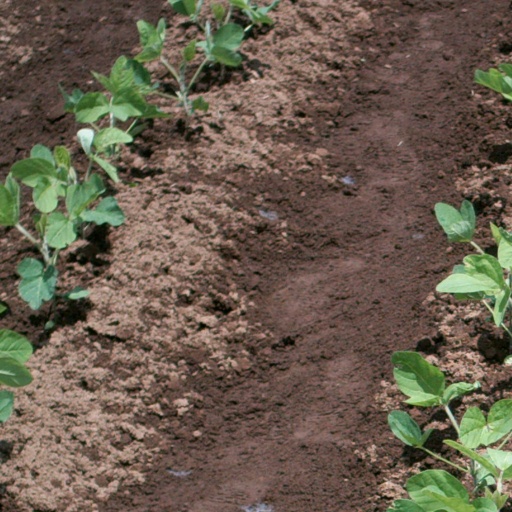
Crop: soybean